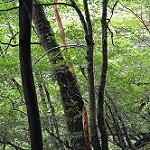
Scene: Outdoor